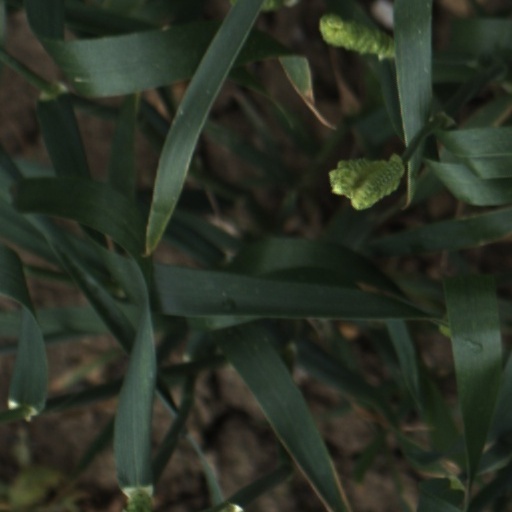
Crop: wheat